SL1 RNA

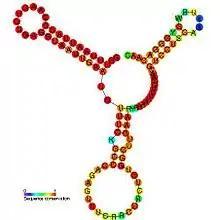
Predicted secondary structure and sequence conservation of SL1

This family represents the SL1 RNA. The gene encoding SL1 RNA is commonly, but not always, located in the spacer region between 5S-rRNA genes. The SL1 RNA is involved in trans-splicing, which is a form of RNA processing. The acquisition of a spliced leader from an SL RNA is an inter-molecular reaction that precisely joins exons derived from separately transcribed RNAs. This mechanism of mRNA maturation has been shown to occur in a number of lower eukaryotes and is commonplace in nematodes.